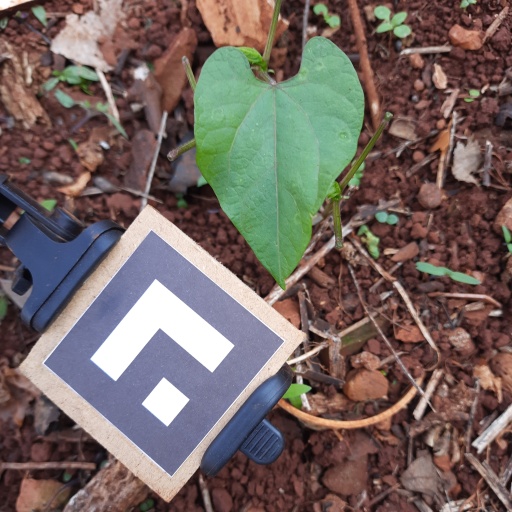
Observations: wavy surface, no eating holes, under shade